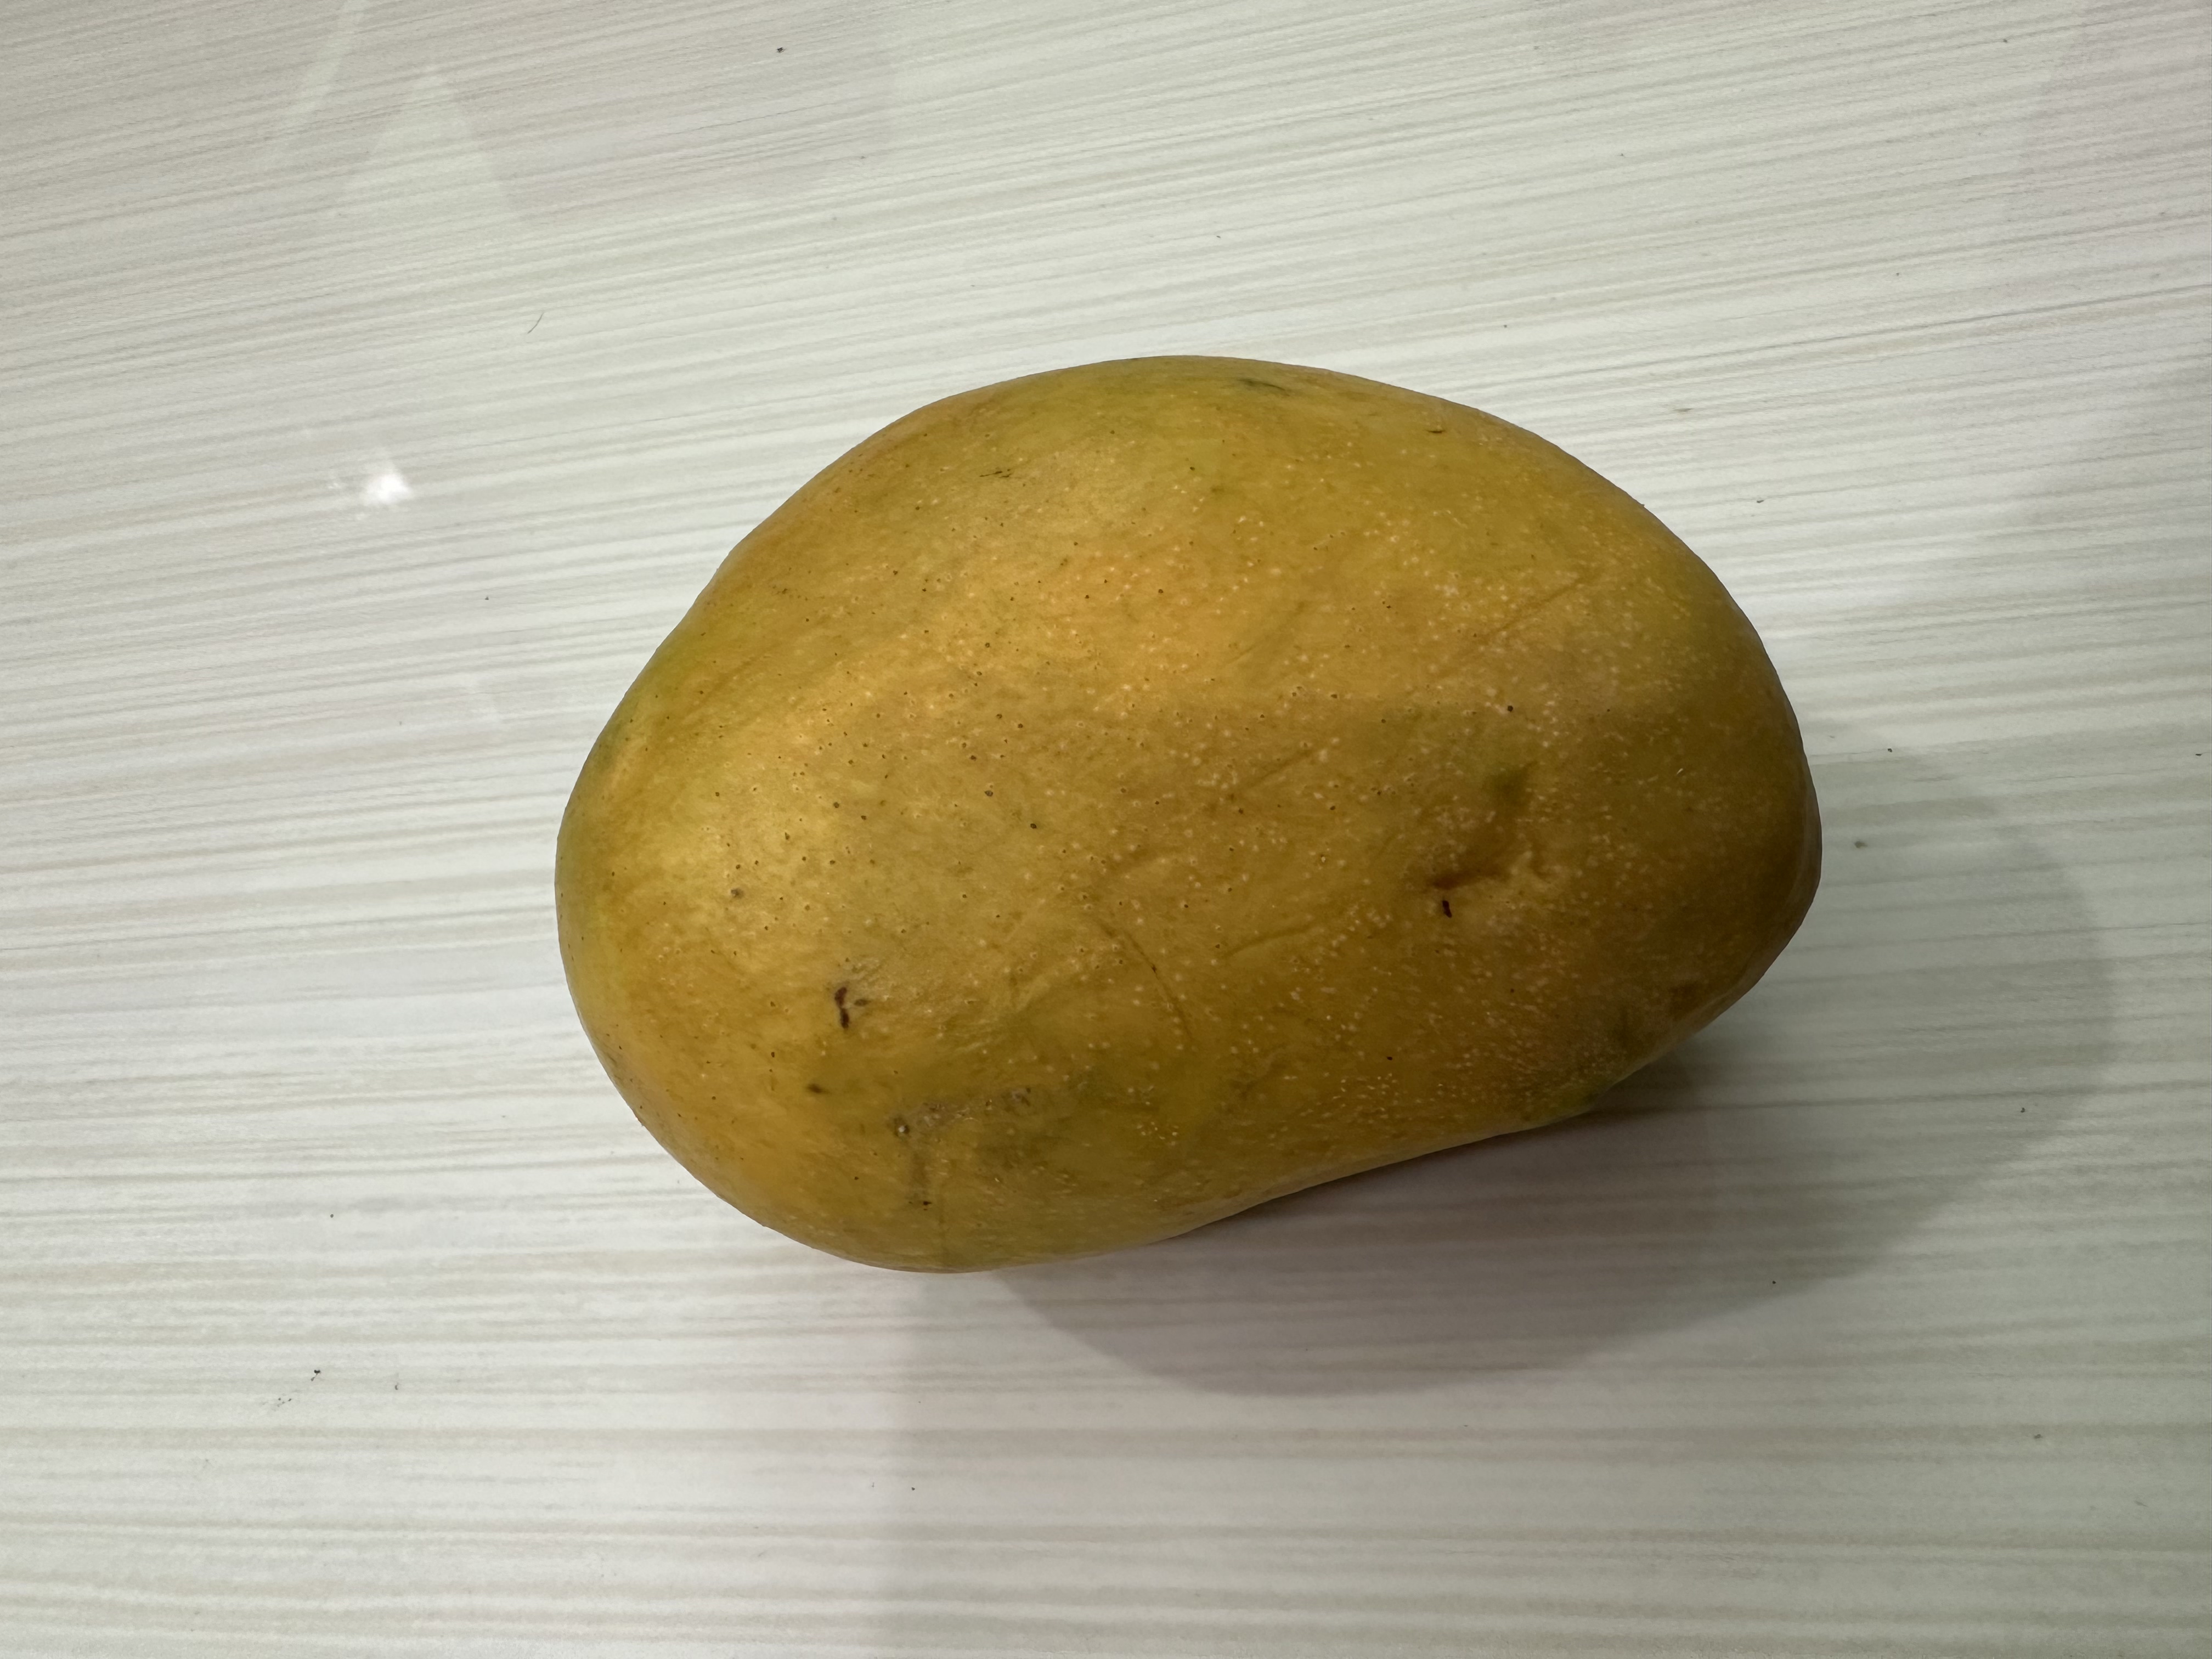
Mango variety: Bari-4